Maria Leopoldina of Austria

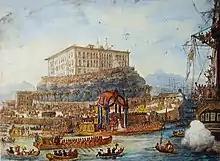
"Landing of Archduchess Maria Leopoldina in Rio de Janeiro on 5 November 1817", by Jean-Baptiste Debret.

The marriage "per procuram" (by proxy) between Maria Leopoldina and Dom Pedro took place on 13 May 1817 at the Augustinian Church in Vienna. The groom was represented by the bride's uncle, Archduke Charles, Duke of Teschen.